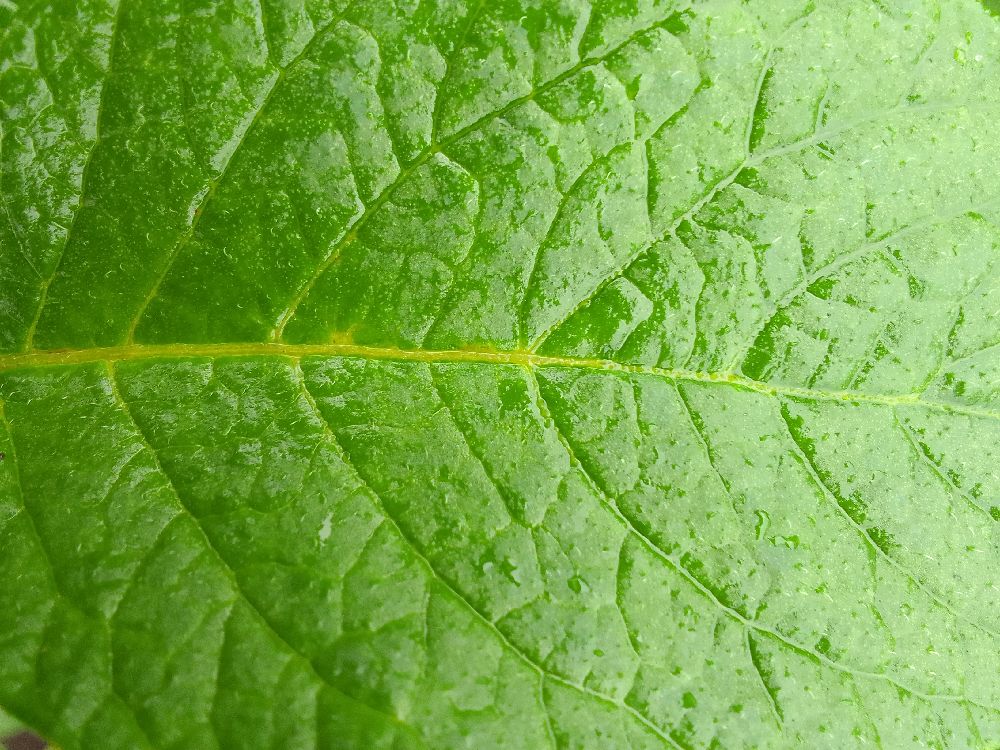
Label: Healthy